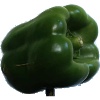
Label: green_pepper